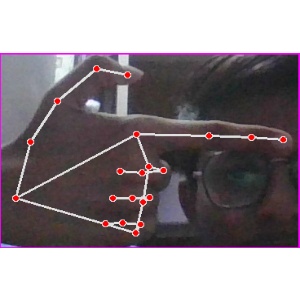
अक्षर: ब